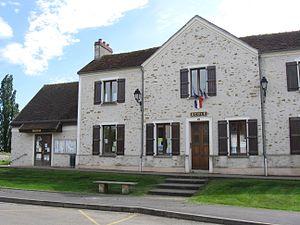
Mairie de Chartronges. (Seine-et-Marne, région Île-de-France).
Chartronges est une commune française située dans le département de Seine-et-Marne en région Île-de-France.